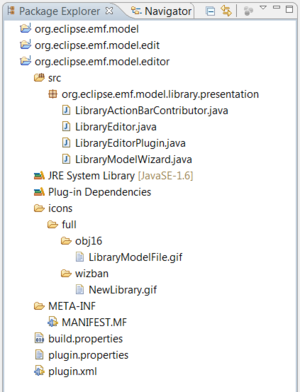
Capture du code généré par le logiciel open source EMF
En génie logiciel, le projet Eclipse Modeling Framework est un framework de modélisation, une infrastructure de génération de code et des applications basées sur des modèles de données structurées. Partant d'une spécification décrite généralement sous la forme d'un modèle en XMI, EMF fournit des outils permettant de produire des classes Java représentant le modèle avec un ensemble de classes pour adapter les éléments du modèle afin de pouvoir les visualiser, les éditer avec un système de commandes et les manipuler dans un éditeur.